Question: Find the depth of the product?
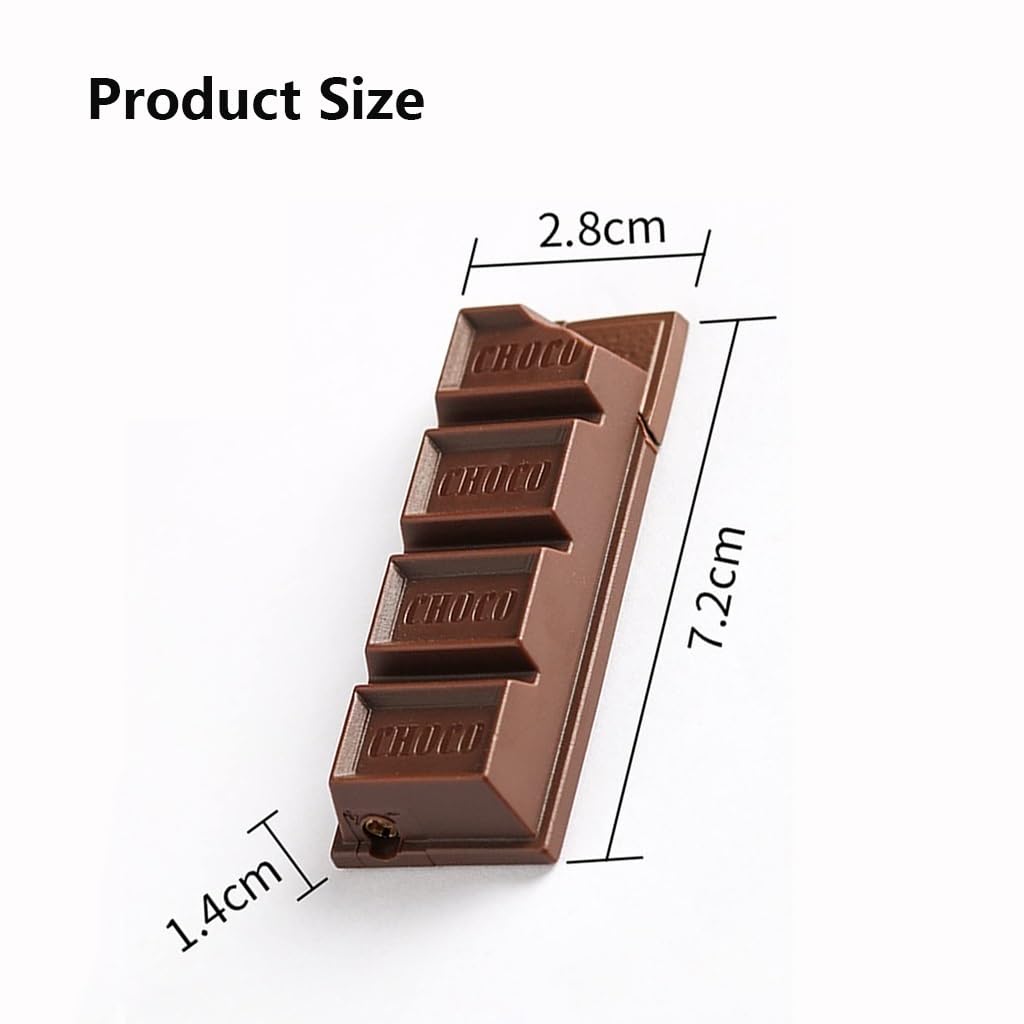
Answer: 7.2 centimetre